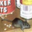
Label: mouse